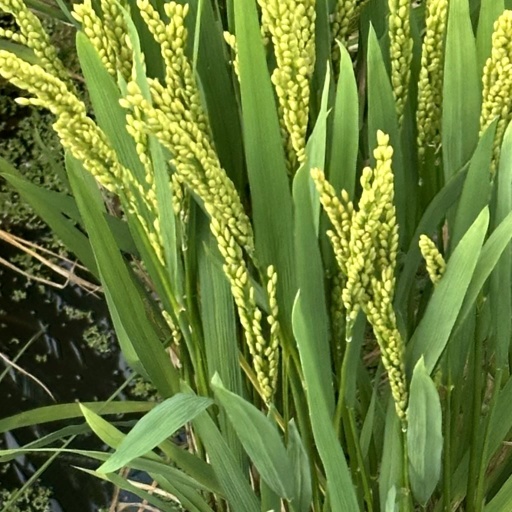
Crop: rice